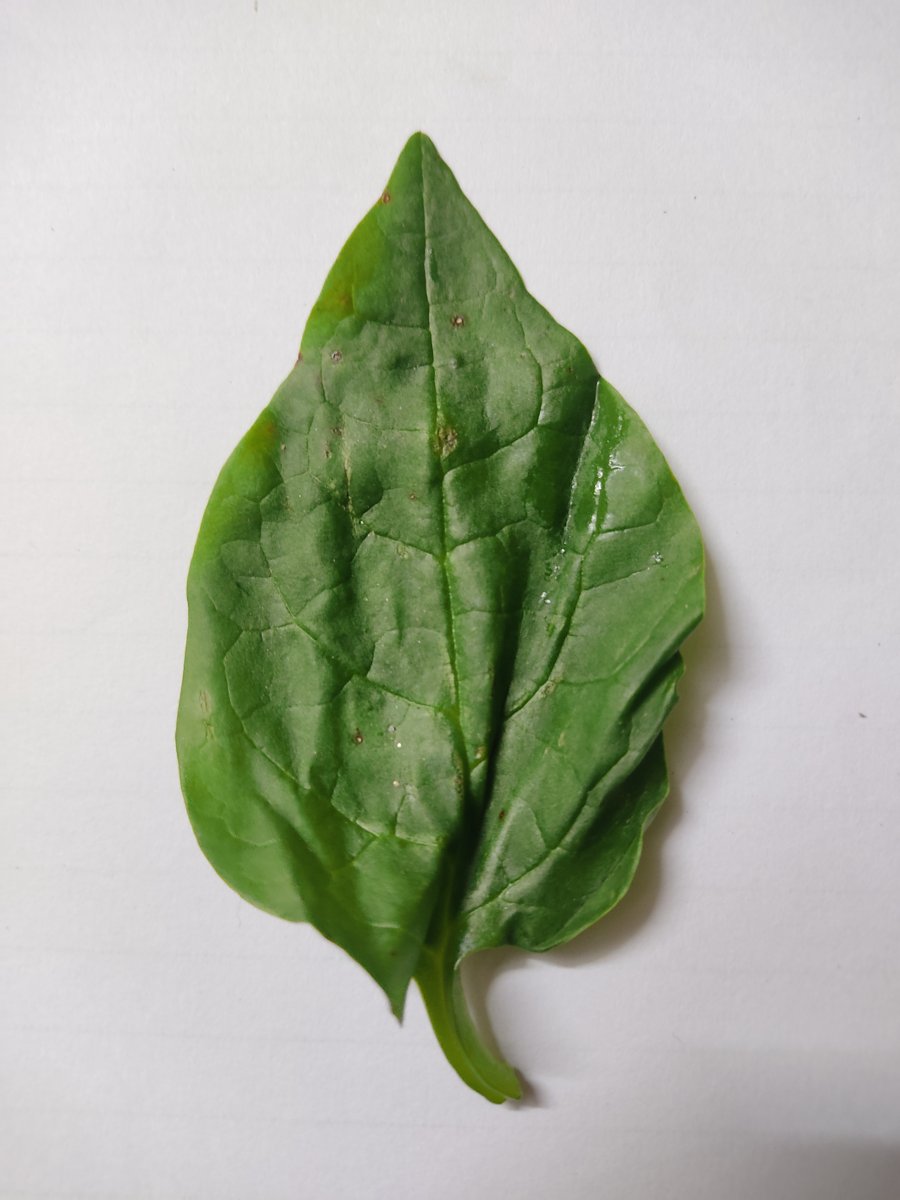
Label: Healthy-Leaf